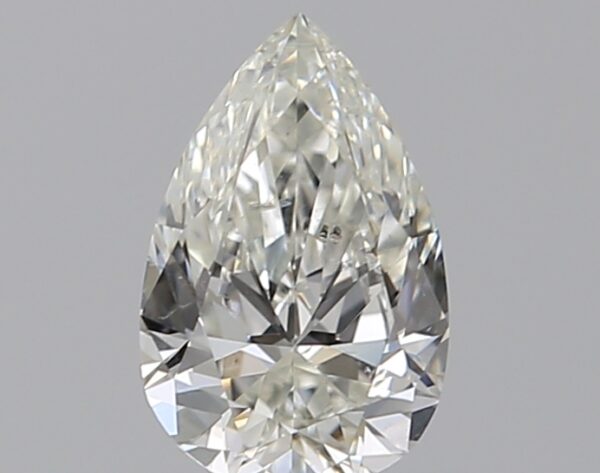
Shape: pear
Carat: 0.5
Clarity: SI1
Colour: I
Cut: EX
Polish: EX
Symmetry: VG
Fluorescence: N
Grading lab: GIA
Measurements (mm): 6.82 x 4.38 x 2.68